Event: Nepal Earthquake
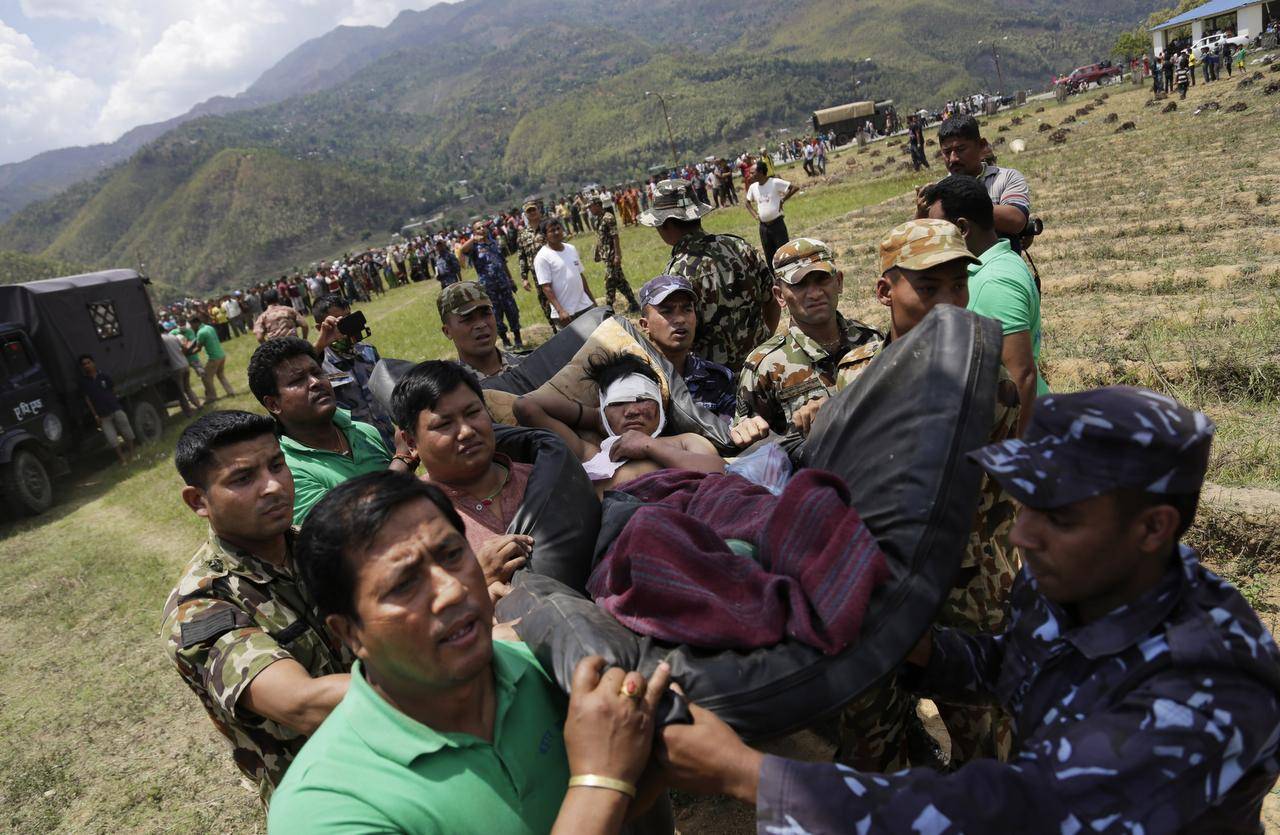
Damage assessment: no_damage